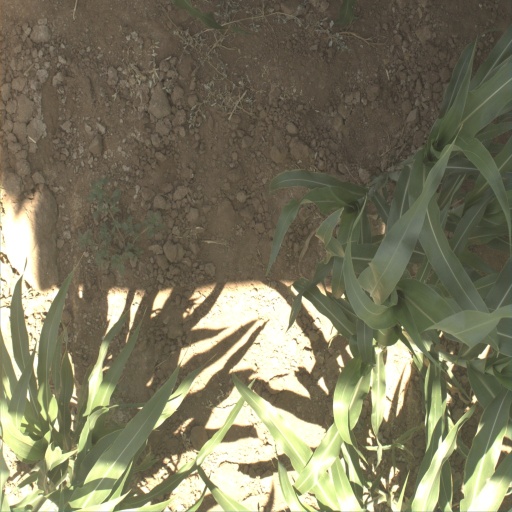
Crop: sorghum